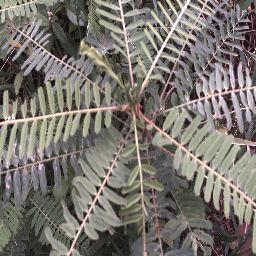
Label: negative